Henry Winstanley

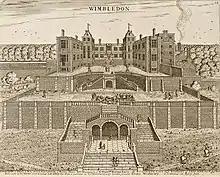
Wimbledon Palace. North front. Built 1588. Etching by Henry Winstanley 1678 for Lord Danby.

Winstanley developed an interest in engraving after a grand tour of Europe between 1669 and 1674, where he was impressed by Continental architecture and the engravings in which it was portrayed. On his return, he is believed to have studied engraving with Wenceslas Hollar and was employed at Audley End House as assistant to the Clerk of Works. In 1676, he embarked on a detailed set of architectural engravings of Audley End House, which took him ten years to complete and is a vital early record of English manor house architecture. He also designed a set of playing cards, which became very popular and sold well. He was appointed Clerk of Works at Audley End in 1679 on the death of his predecessor and held the post until 1701.